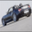
Label: automobile